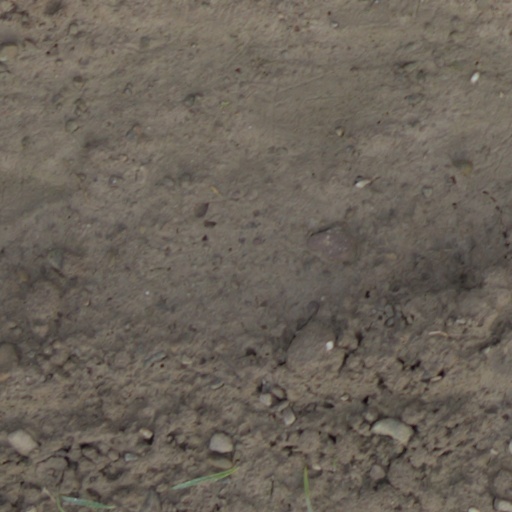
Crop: wheat